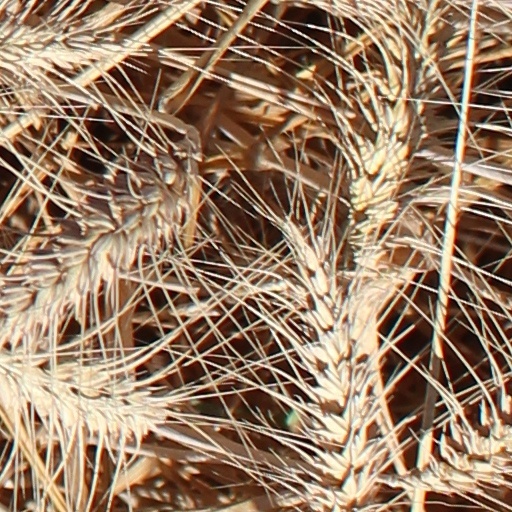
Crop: wheat